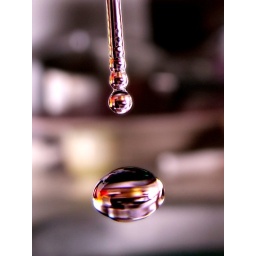
I had some spare time this morning and spent it in front of the kitchen sink :D